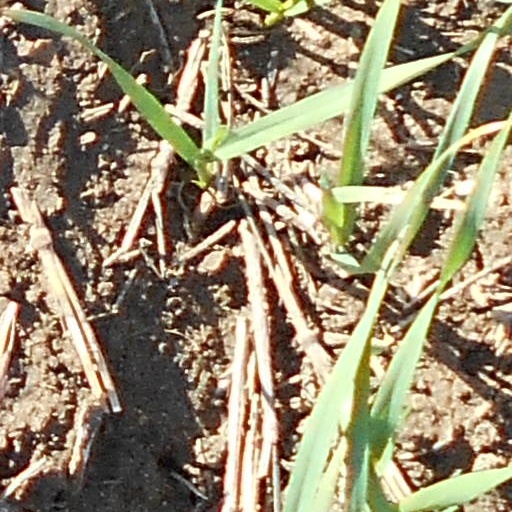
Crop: wheat